Yvonne Lewis Holley

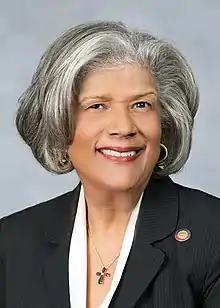
official portrait, 2017

Yvonne Lewis Holley (born August 12, 1952) is an American politician who served as the North Carolina state representative for the 38th district from 2013 to 2021. A member of the Democratic Party, her district consisted of part of Wake County.